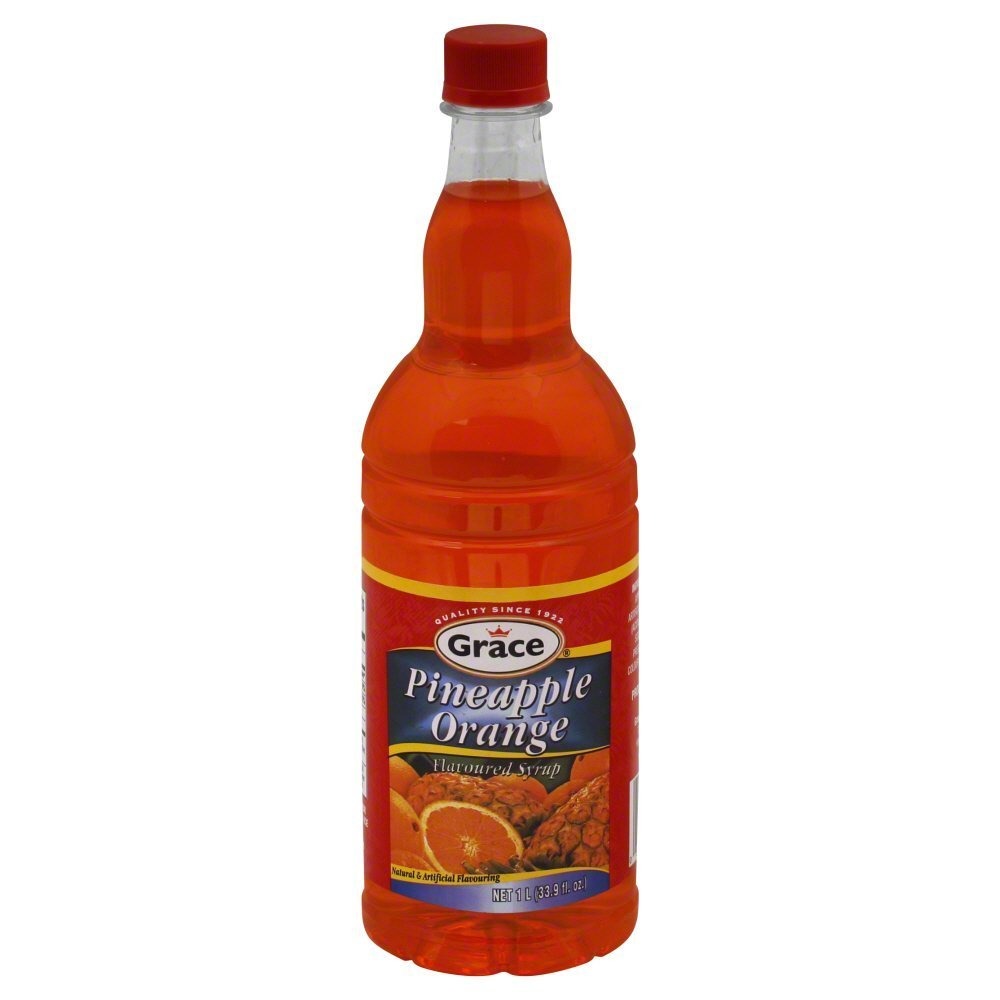
Item Name: Grace Caribbean Trasition, Syrup Orange Pineapple, 33.9-Ounce (12 Pack)
Bullet Point: Grace Caribbean Trasition Syrup Orange Pineapple
Product Description: Grace Caribbean Trasition Syrup Orange Pineapple (Packof 12)(Note: This Product Description Is Informational Only. AlwaysCheck The Actual Product Label In Your Possession For The MostAccurate Ingredient Information Before Use. For Any Health OrDietary Related Matter Always Consult Your Doctor Before Use.)055270842454Pack Of: 12
Value: 406.8
Unit: Fl Oz

Price: 3.08